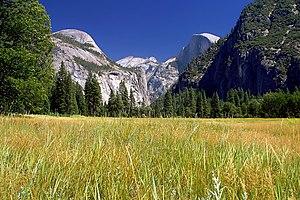
Le Half Dome vu de Yosemite Meadows, les prairies humides qui couvrent le fond de la Vallée de Yosemite, dans le Parc national du même nom, en Californie (États-Unis).
Le parc national de Yosemite est un parc national américain situé dans les montagnes de la Sierra Nevada, dans l'est de la Californie. Avec une superficie totale de 3 081 km², il est le troisième plus grand parc de Californie. Classé parc national le 1ᵉʳ octobre 1890, le Yosemite est le deuxième plus ancien de l’histoire américaine, après celui de Yellowstone. Plus de 3,5 millions de touristes le fréquentent chaque année avec un record de 5 millions en 2016, ce qui en fait, avec le Grand Canyon et les Great Smoky Mountains, l’un des sites naturels les plus visités du pays. Ses chutes d’eau et ses dômes granitiques spectaculaires attirent chaque année des milliers de randonneurs et de grimpeurs venant du monde entier. Le Yosemite est un parc de haute montagne dont la diversité naturelle et paysagère a été reconnue patrimoine mondial par l’UNESCO en 1984. Mais l’intense fréquentation touristique, au printemps et en été, pose des problèmes environnementaux dans la vallée de Yosemite.